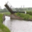
Label: bridge